Krško Castle

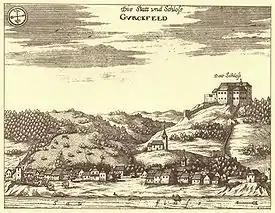
Krško Castle: 1689 engraving in Valvasor's The Glory of the Duchy of Carniola

Krško Castle is a 12th-century castle ruin to the right of the Sava above the old center of the town of Krško, southeastern Slovenia. It stands in the territory of the settlement of Cesta. The castle and town are both named after the nearby Krka River.